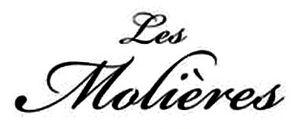
Les Molières Logo
La Cérémonie des Molières connue aussi comme Les Molières, est une cérémonie de récompenses du théâtre français, qui a lieu chaque année depuis 1987 afin de saluer les meilleurs artistes et productions. Ils sont souvent cités comme étant l'équivalent des Tony Awards aux États-Unis et des Laurence Olivier Awards au Royaume-Uni.